Shehakol

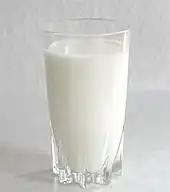
On the milk... says Shehakol"

Shehakol (Hebrew: שֶׁהַכֹּל נִהְיָה בִּדְבָרוֹ, Shehakol nihyah bidvaro, "that all was created by His word") is a blessings recited by Jews before consuming food or drink, in situations where no more specific blessing applies or the person does not know the correct blessing.